Flow-based programming

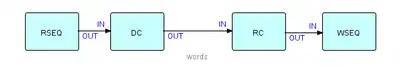
Peter Naur's telegram problem

As mentioned above, Initial Information Packets (IIPs) can be used to specify parametric information such as the desired output record length (required by the rightmost two components), or file names. IIPs are data chunks associated with a port in the network definition which become "normal" IPs when a "receive" is issued for the relevant port.